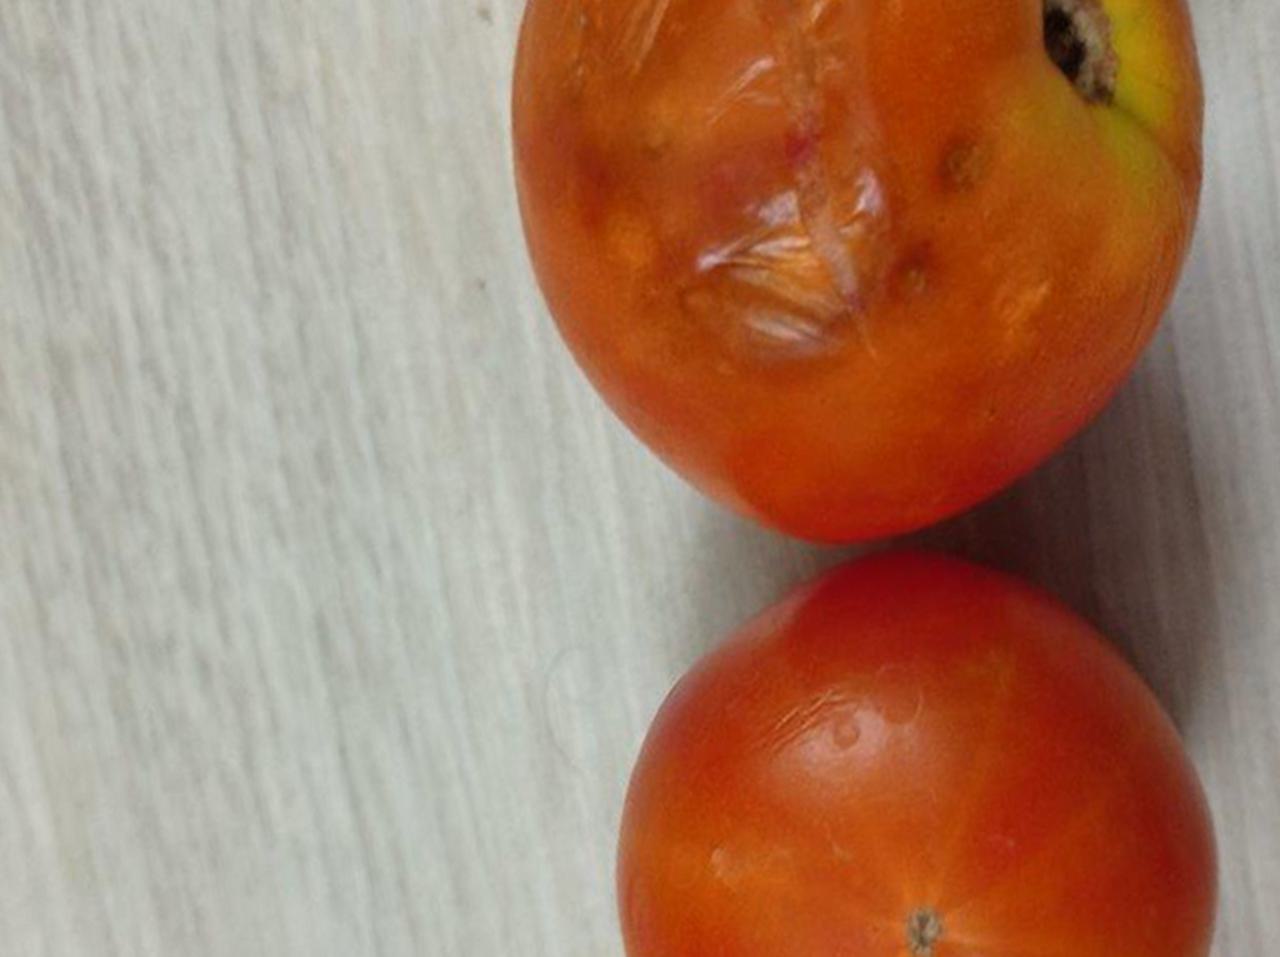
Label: Rotten